Pork

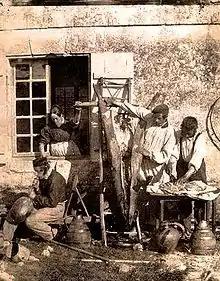
Pig being prepared in France during the mid-19th century.

Charcuterie is the branch of cooking devoted to prepared meat products such as bacon, ham, sausage, "terrines", "galantines", "pâtés" and "confit", primarily from pig. Originally intended as a way to preserve meats before the advent of refrigeration, these preparations are prepared today for the flavors that are derived from the preservation processes. In 15th-century France, local guilds regulated tradesmen in the food production industry in each city. The guilds that produced "charcuterie" were those of the "charcutiers". The members of this guild produced a traditional range of cooked or salted and dried meats, which varied, sometimes distinctively, from region to region. The only "raw" meat the "charcutiers" were allowed to sell was unrendered lard. The "charcutier" prepared numerous items, including "pâtés", "rillettes", sausages, bacon, trotters, and head cheese.